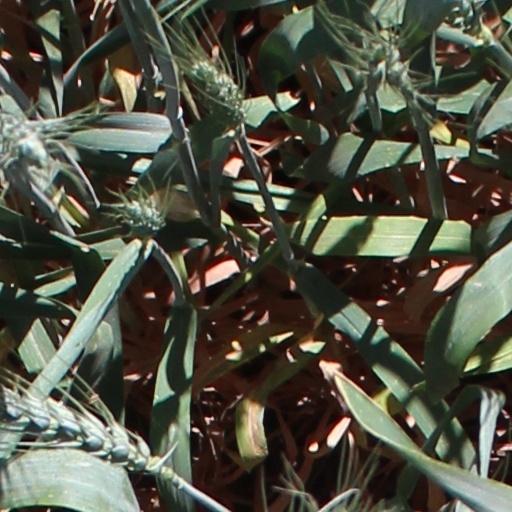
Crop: wheat